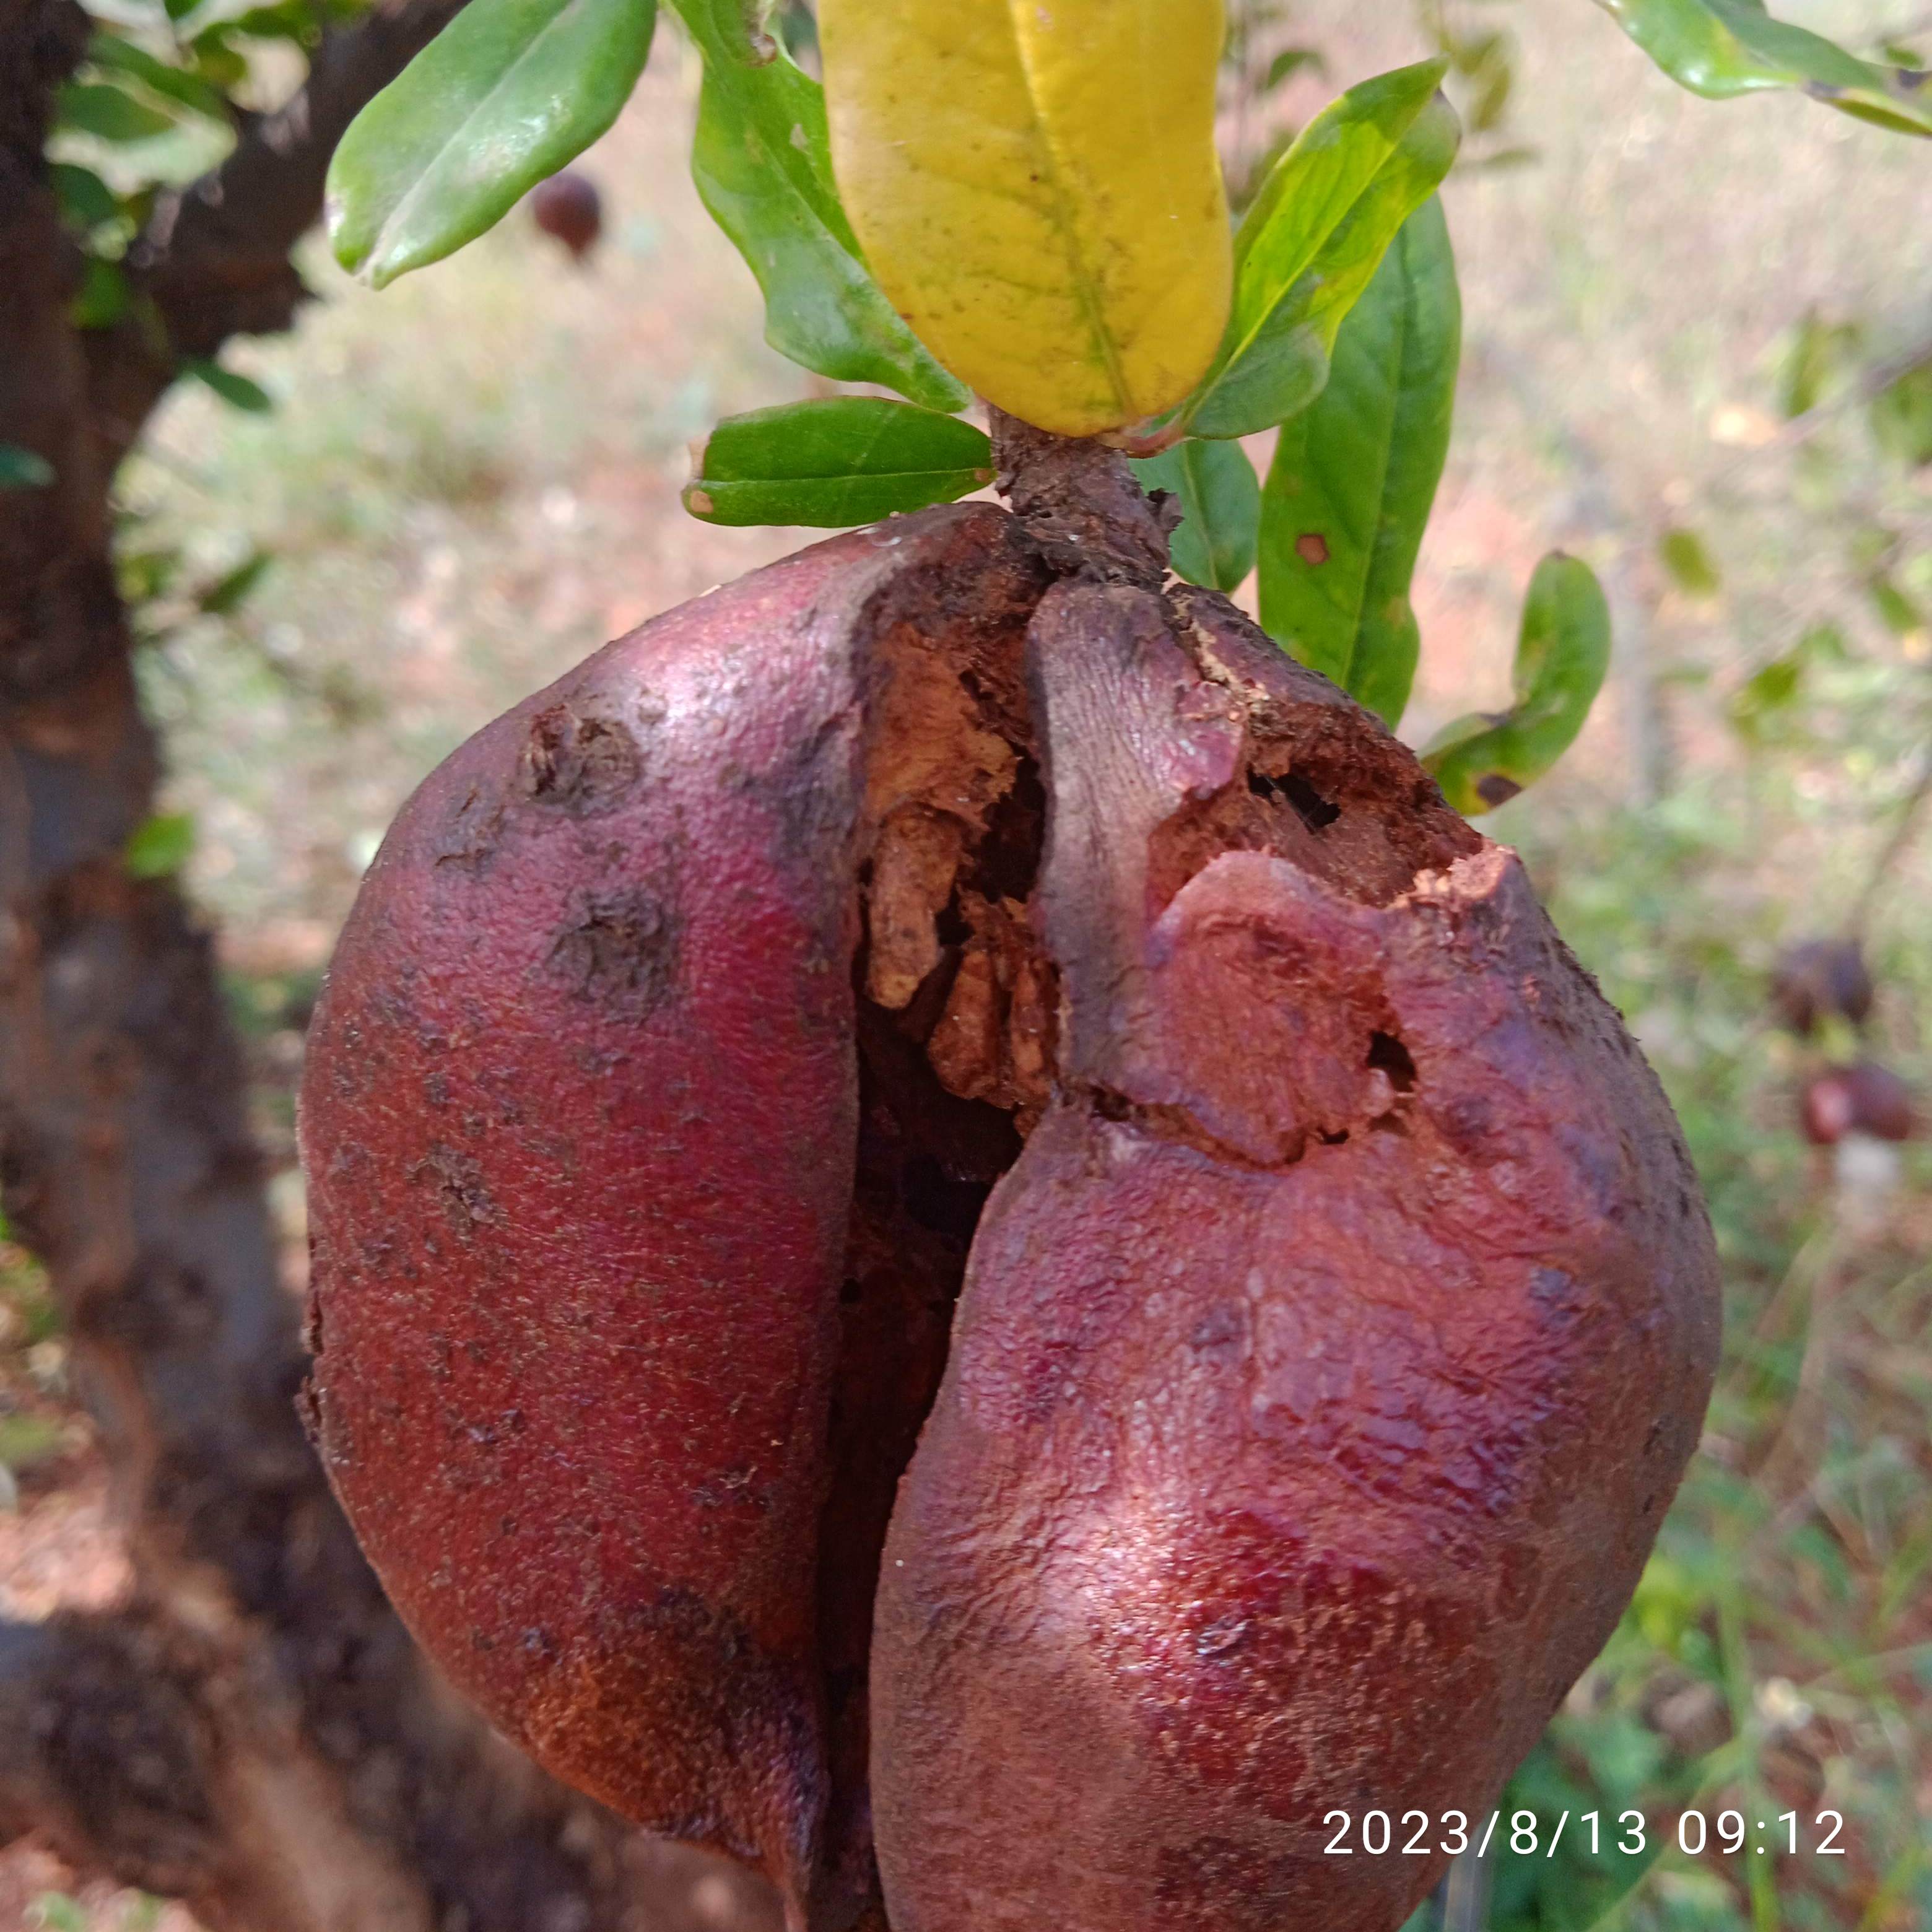
Label: Bacterial_Blight